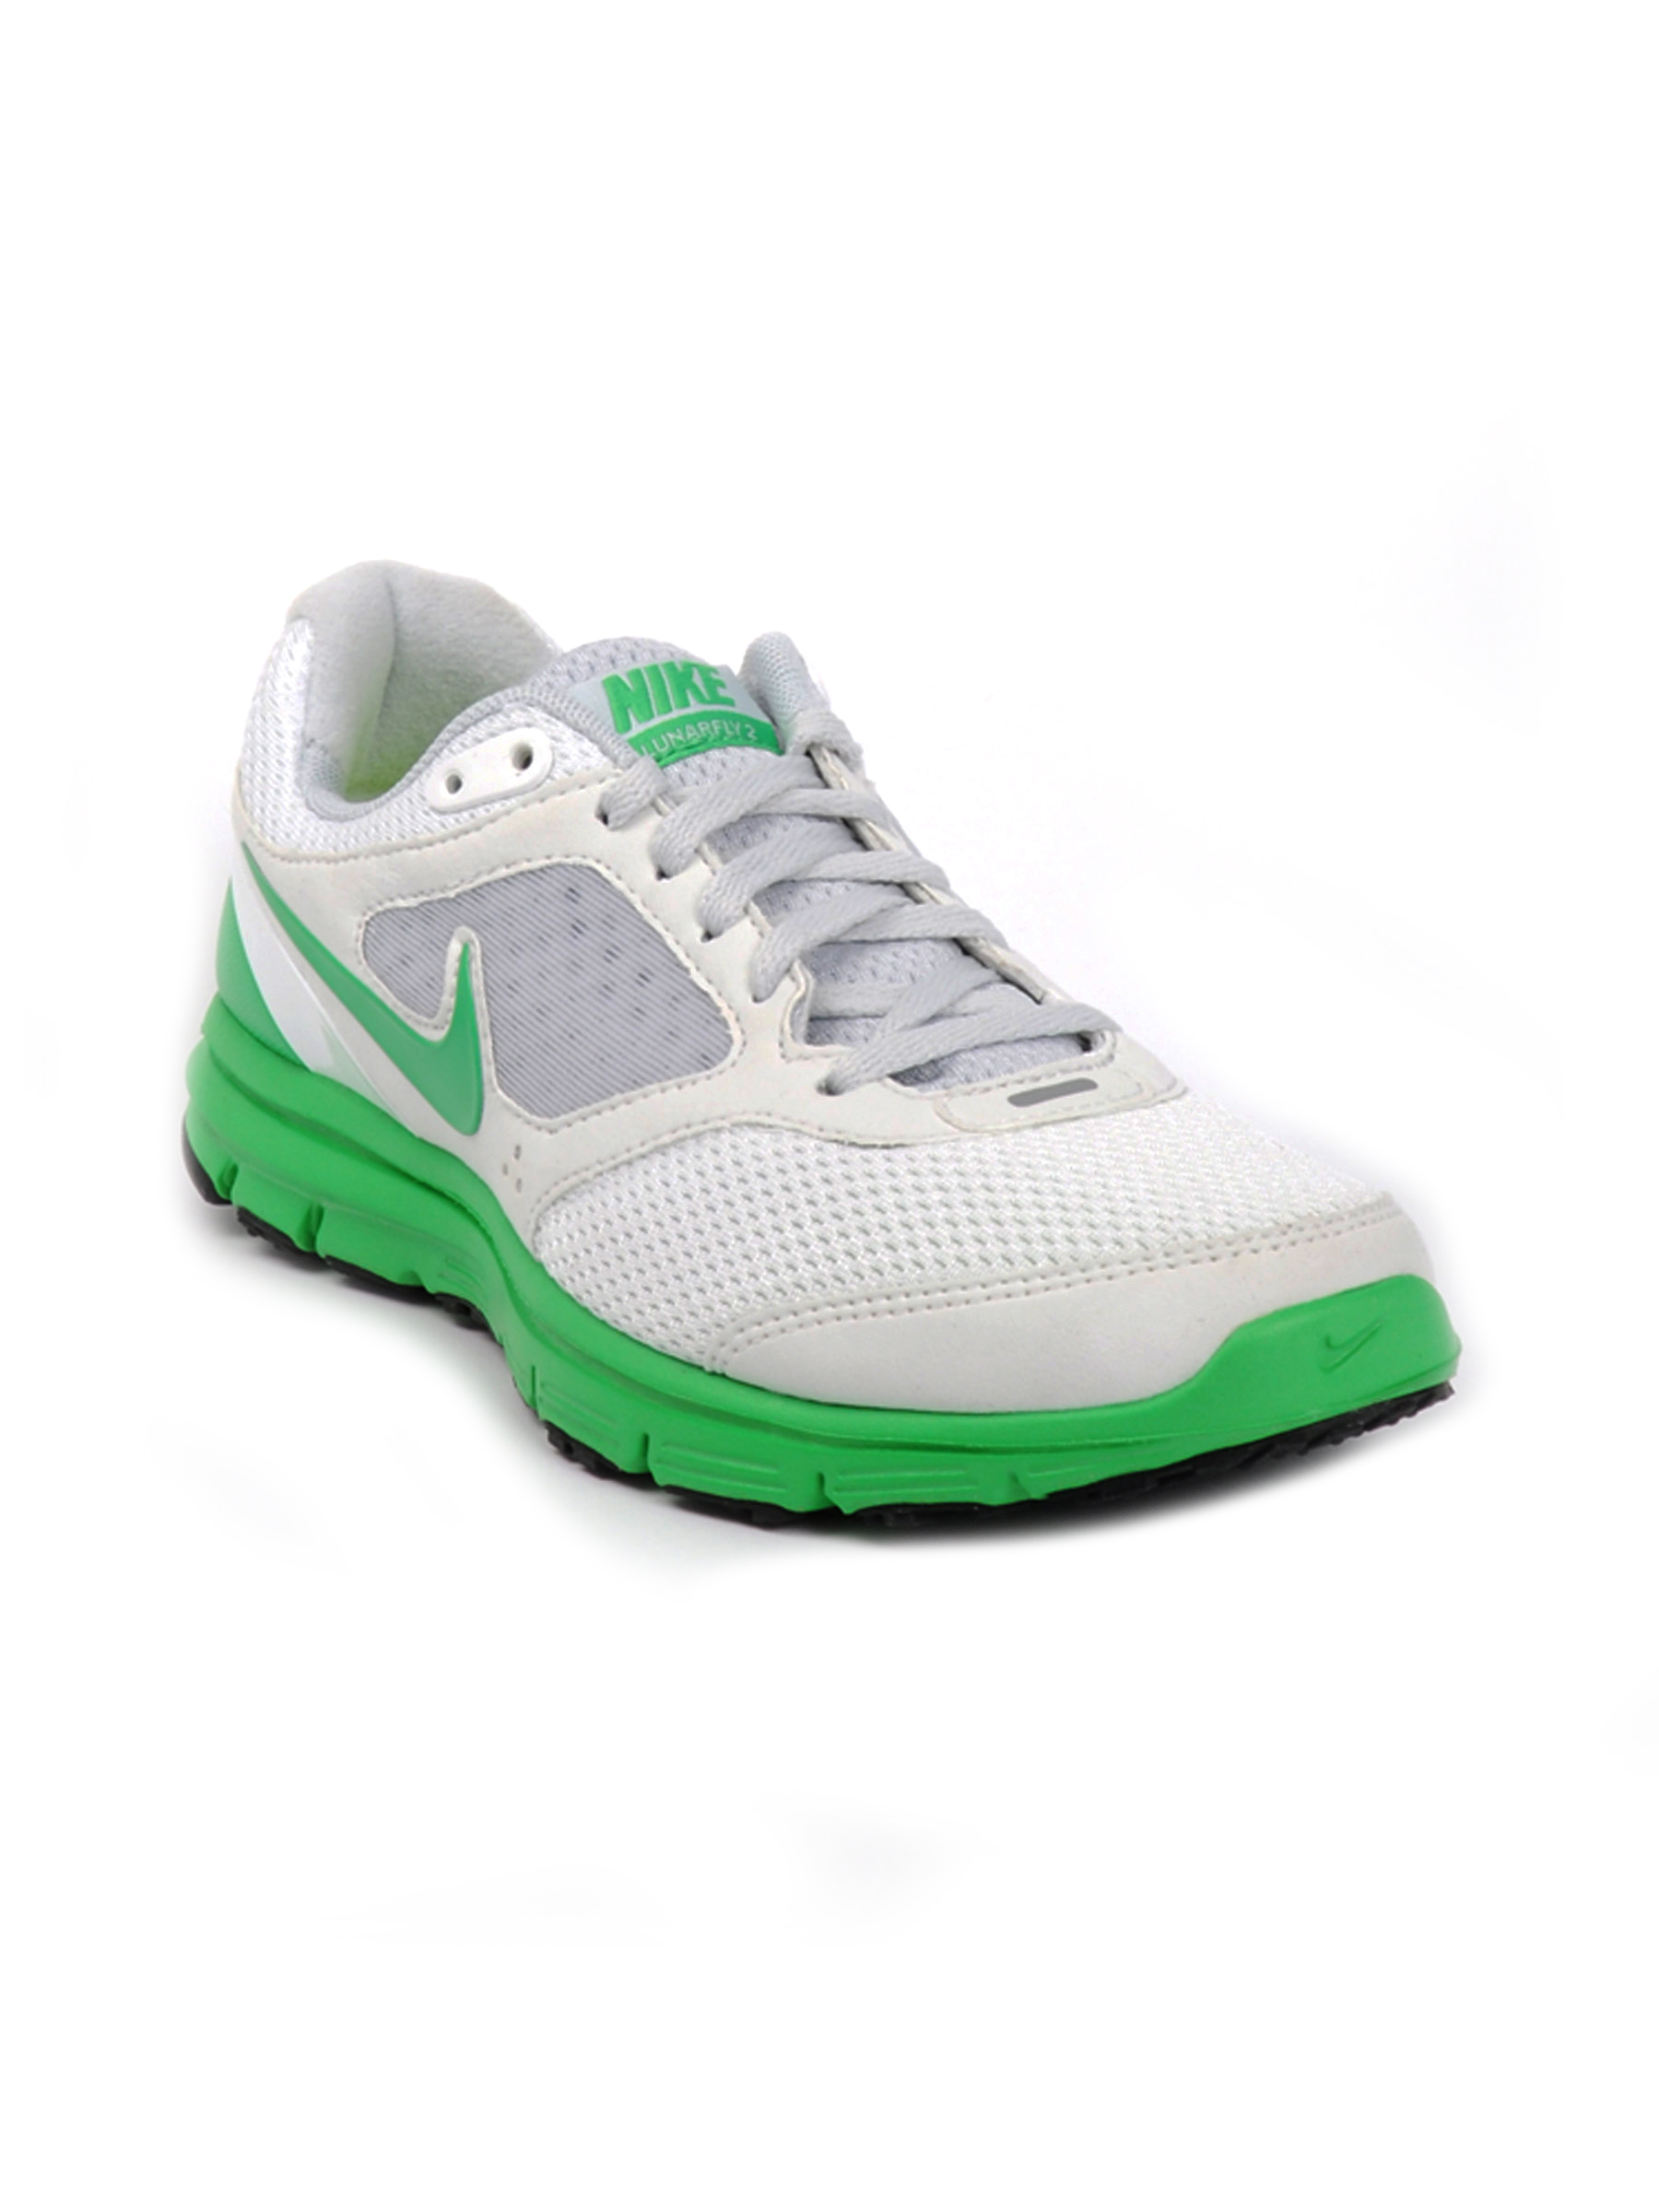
Nike Women Wmns Lun White Sports Shoes
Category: Footwear / Shoes / Sports Shoes
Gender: Women
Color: White
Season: Fall 2011
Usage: Sports